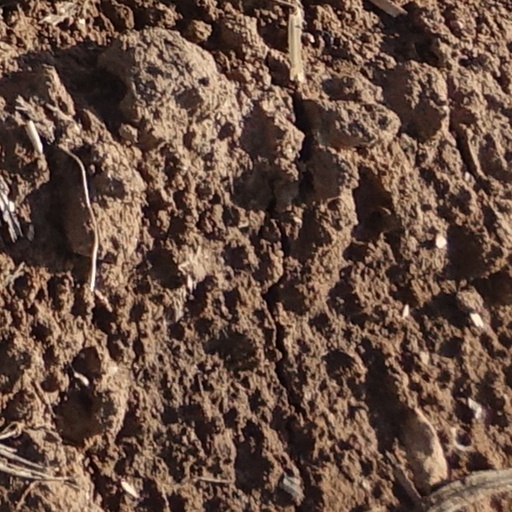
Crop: wheat